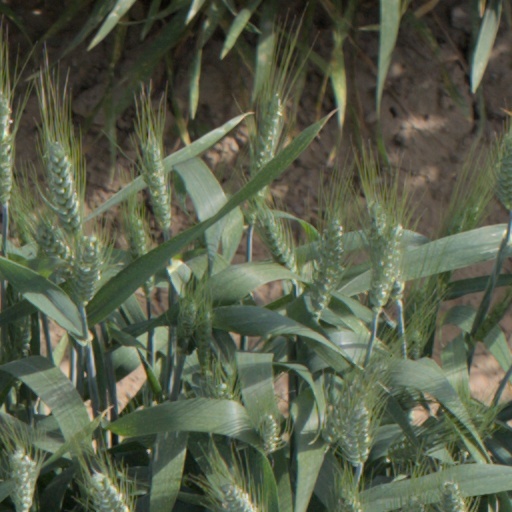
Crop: wheat